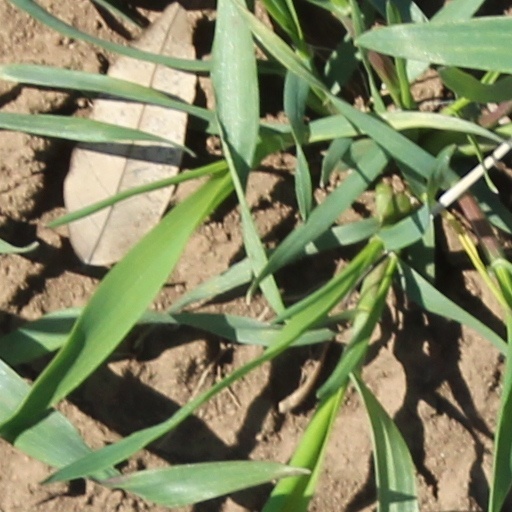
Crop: wheat